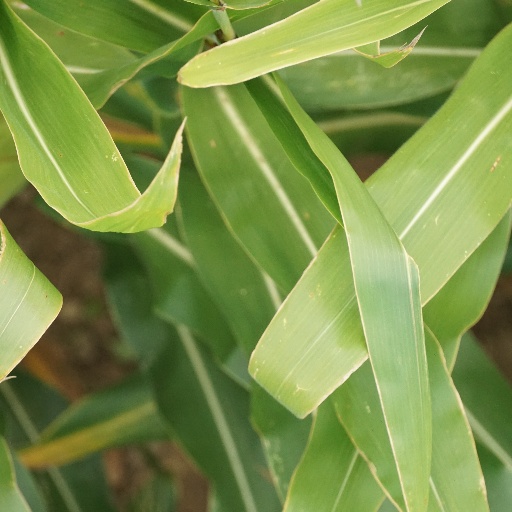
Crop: maize; corn